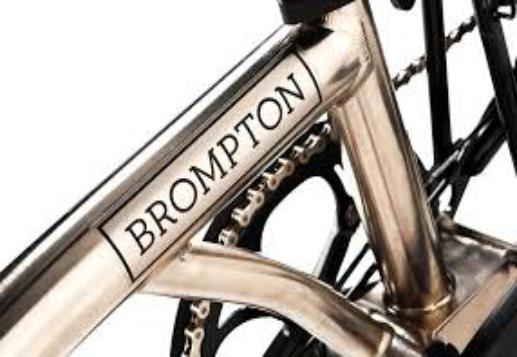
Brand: brompton bicycle
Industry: Transportation